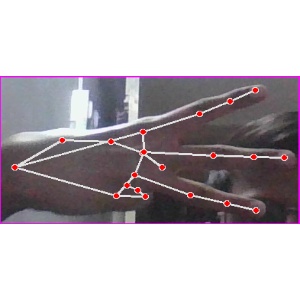
अक्षर: भ